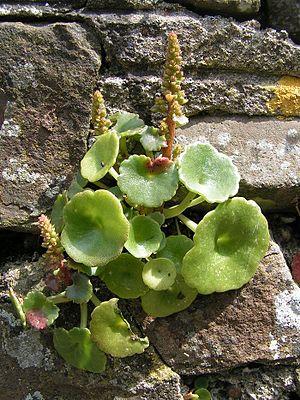
Le nombril de Vénus, également appelé nombril ou ombilic de Vénus ou ombilic des rochers, est une espèce de plantes crassulescentes vivaces et saxicole de la famille des Crassulacées du genre Umbilicus.
Umbilicus est un genre de 15 à 20 espèces de plantes à fleurs de la famille des Crassulaceae.
La flore des Pyrénées comporte environ 4 500 espèces, dont quelque 160 espèces endémiques. La répartition végétale dans les Pyrénées est influencée par un climat océanique à l'ouest et un méditerranéen à l'est, humide au nord, plus sec au sud auxquelles s'ajoutent les différents étages montagnards qui favorisent les forêts de feuillus à basse altitude, puis aux altitudes supérieures, des forêts de confères, au-delà de la limite supérieure de l'arbre des herbacées des alpages, et enfin les plantes de milieux rocailleuses et proches des névés à haute altitude